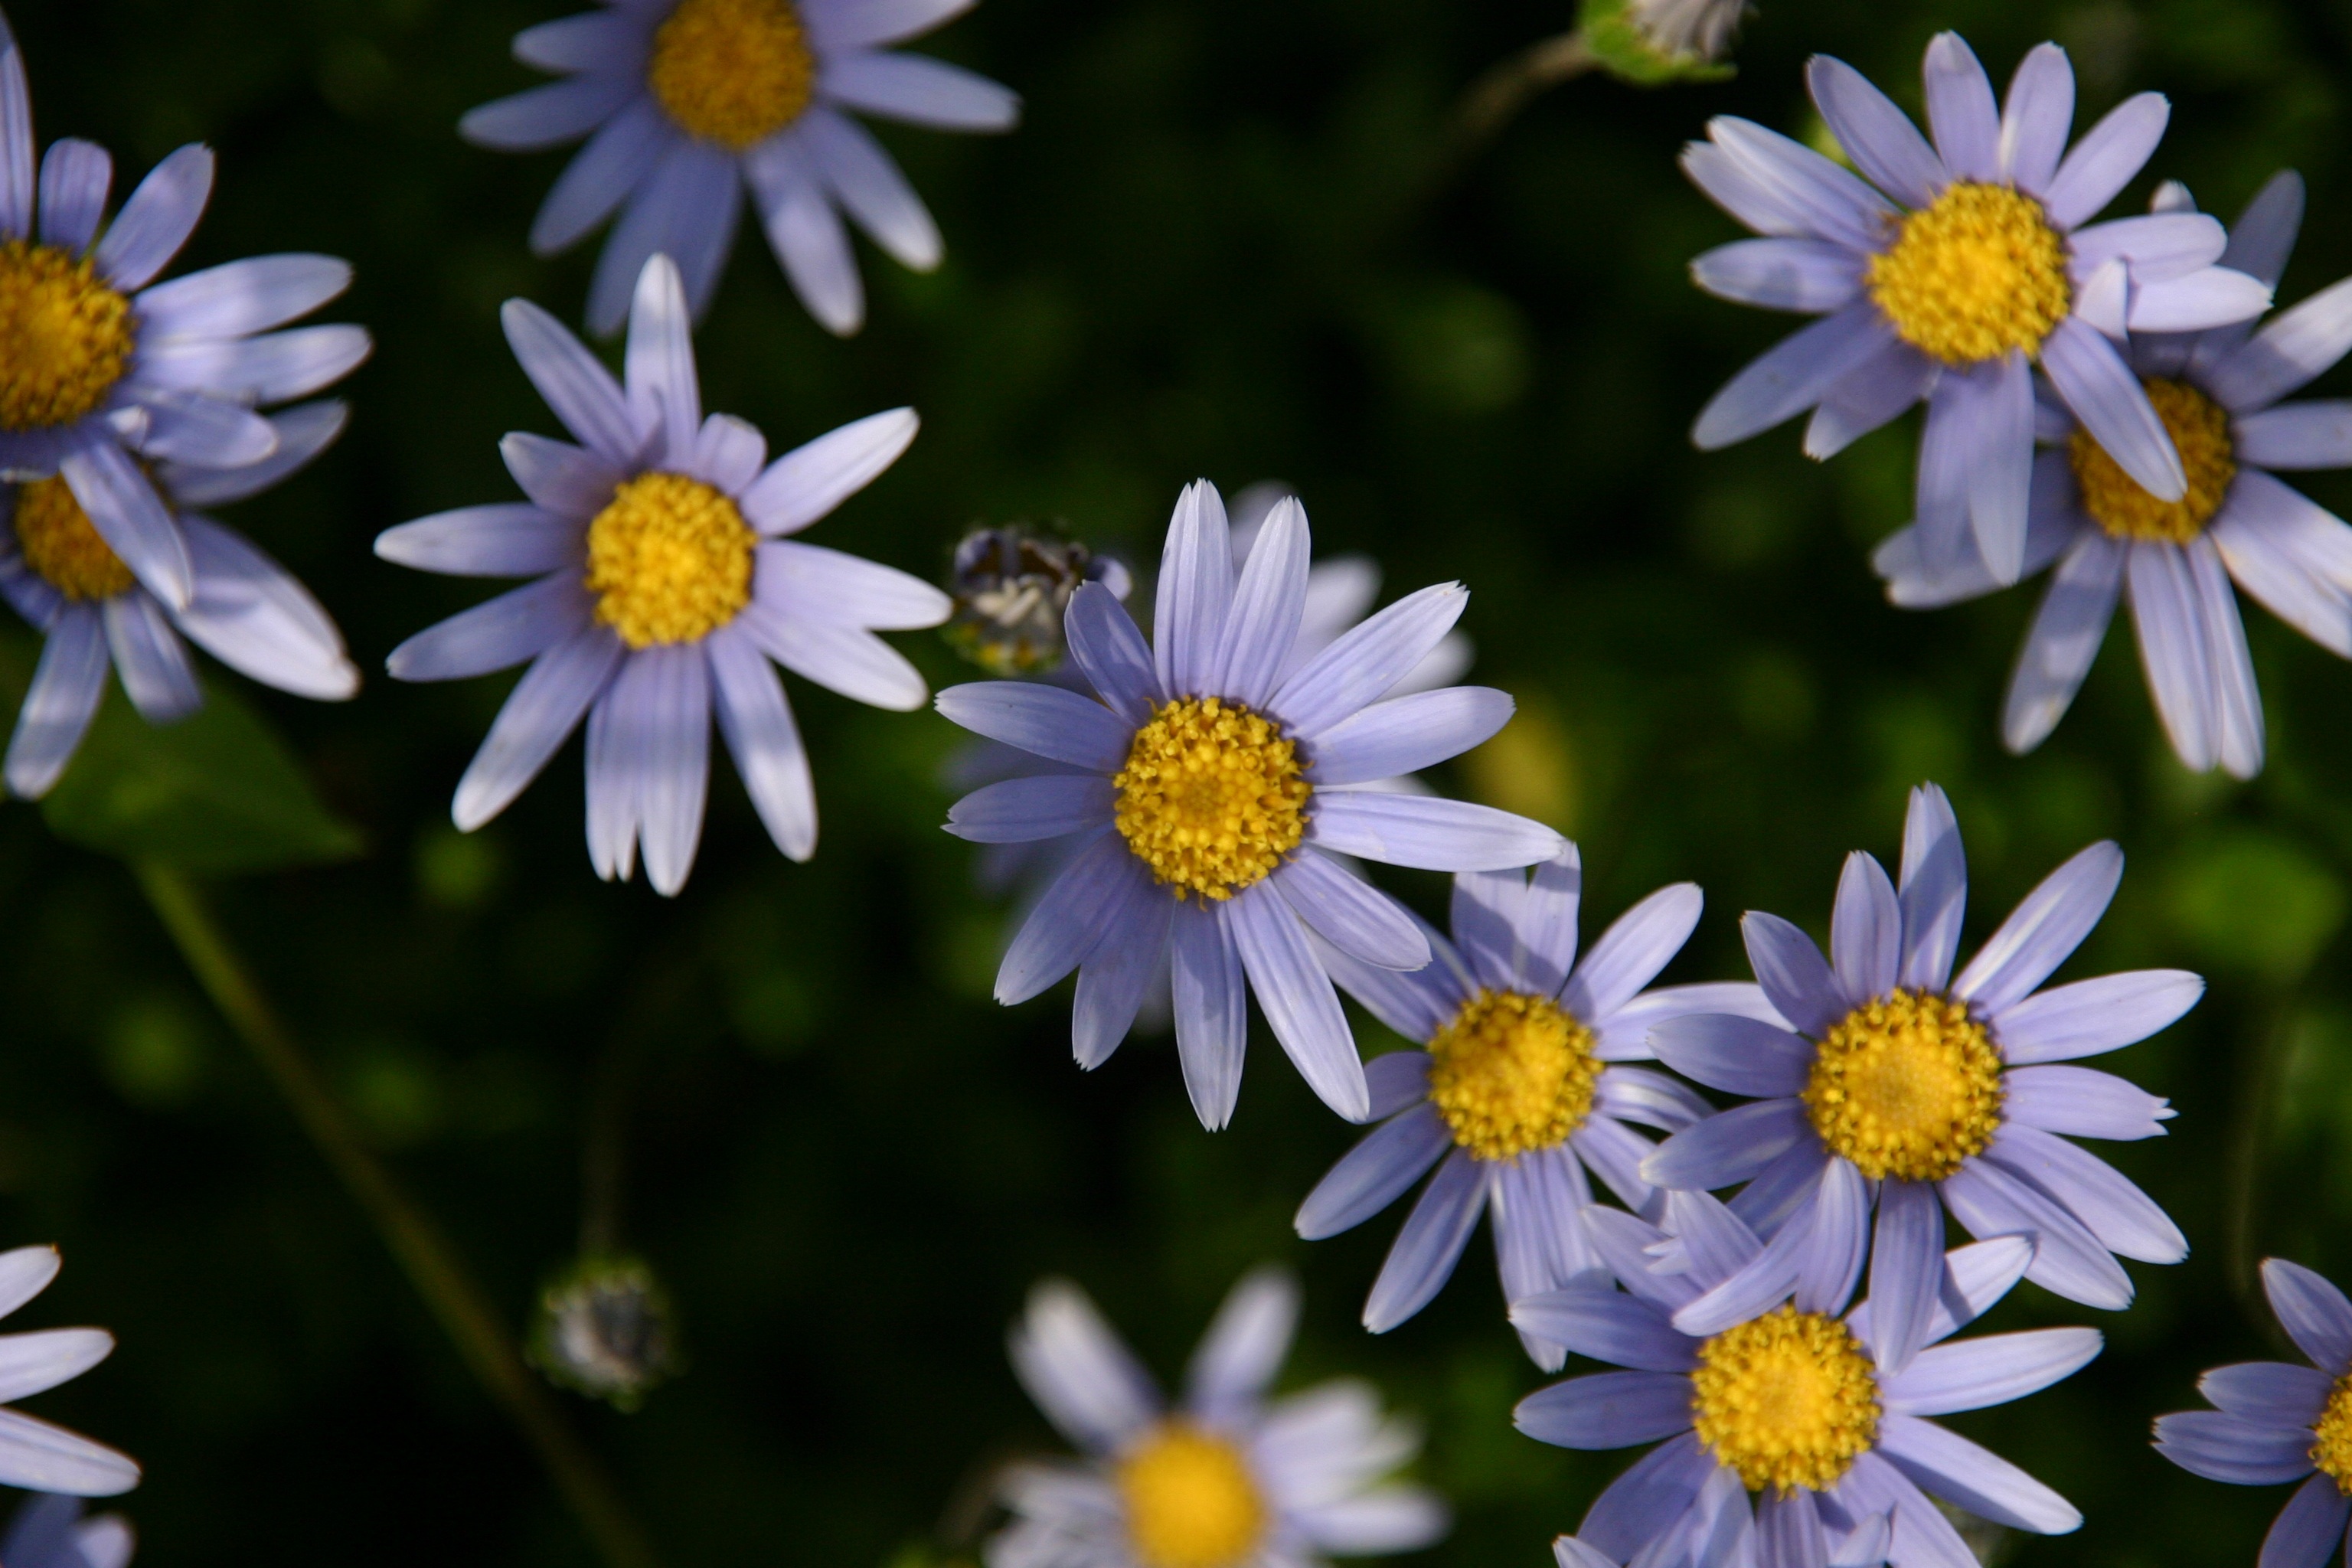
nature, outdoor, blossom, plant, flower, purple, petal, bloom, daisy, spring, color, fresh, botany, flora, wildflower, gardening, aster, germany, elegant, delicate, macro photography, flowering plant, daisy family, oxeye daisy, land plant, chamaemelum nobile, marguerite daisy, garden cosmos